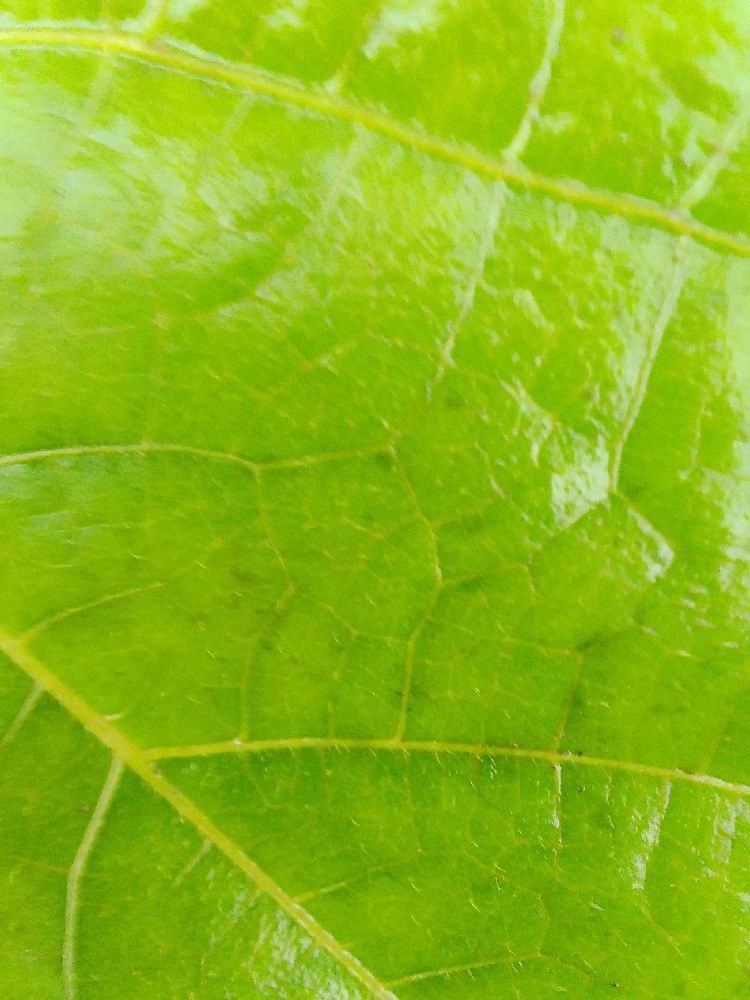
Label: healthy